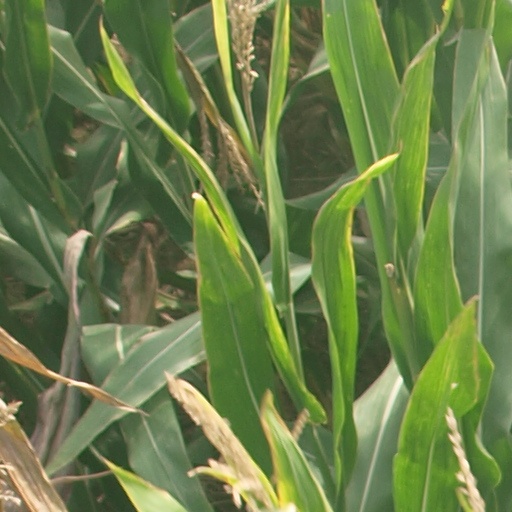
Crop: maize; corn